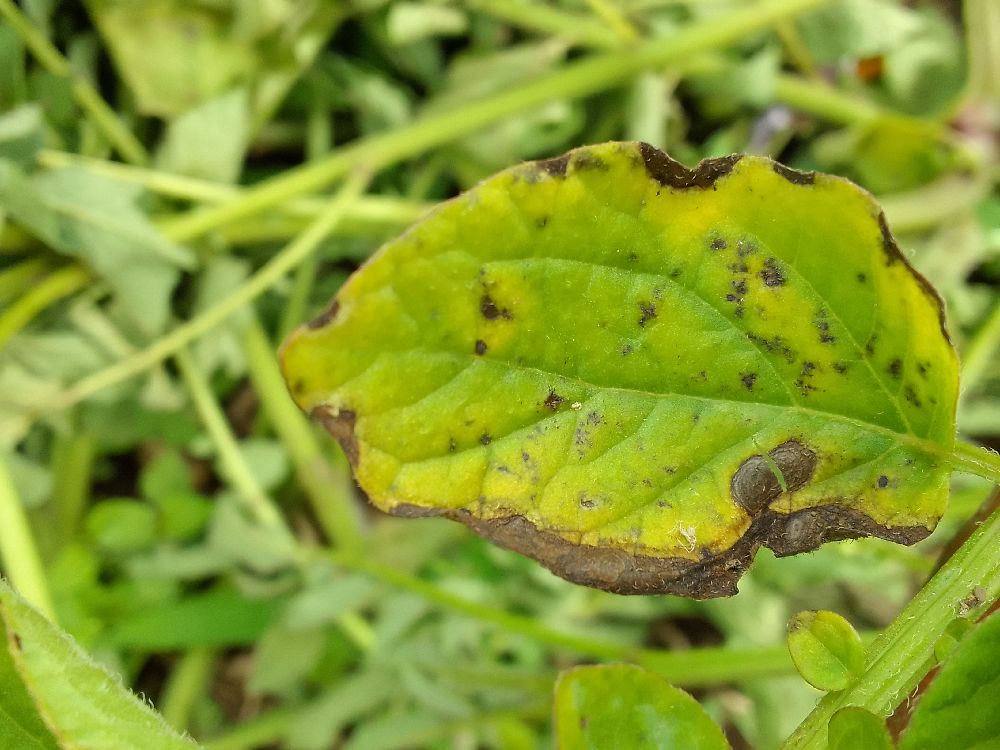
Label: Early blight